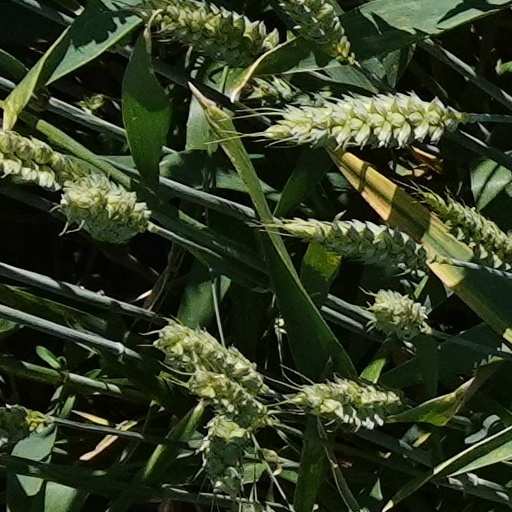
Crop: wheat